Niōmon

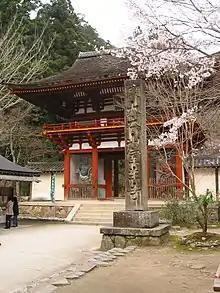
"Niōmon"

In a five-bay gate, the figures of the two Niō are usually enshrined in the two outer bays, but can be sometimes found also in the inner ones. The statue on the right is called and has his mouth open to utter the first letter of the Sanskrit alphabet, which is pronounced "a". The left statue is called and has his mouth closed, representing the last letter of the Sanskrit alphabet, pronounced "um". These two letters ("a-un" in Japanese) together symbolize the birth and death of all things.